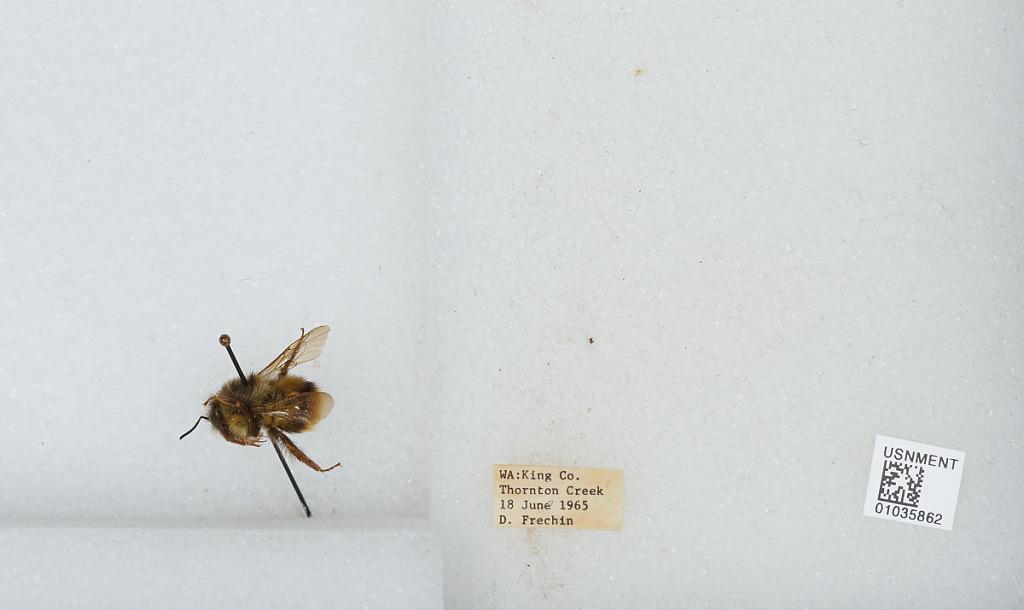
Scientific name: Bombus (Pyrobombus) mixtus Cresson
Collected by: D. Frechin
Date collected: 1965-6-18
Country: United States
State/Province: Washington
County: King
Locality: Thornton Creek
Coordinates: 47.7031, -122.309